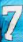
Number: 7